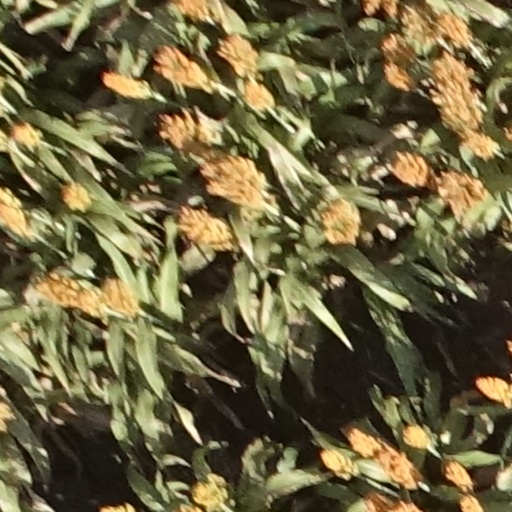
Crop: sorghum